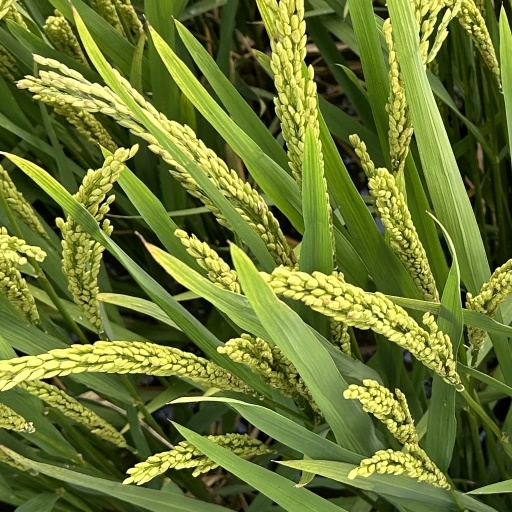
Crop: rice